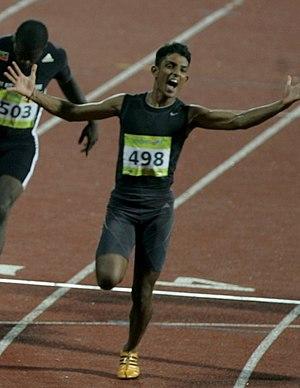
Shehan Abeypitiya ou Abeypitiyage est un athlète srilankais, spécialiste du sprint.